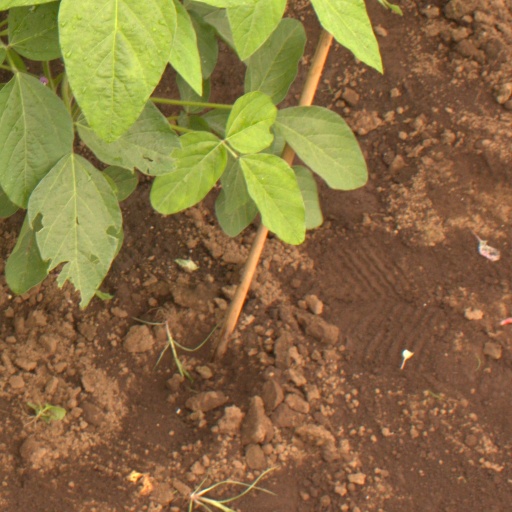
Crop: soybean